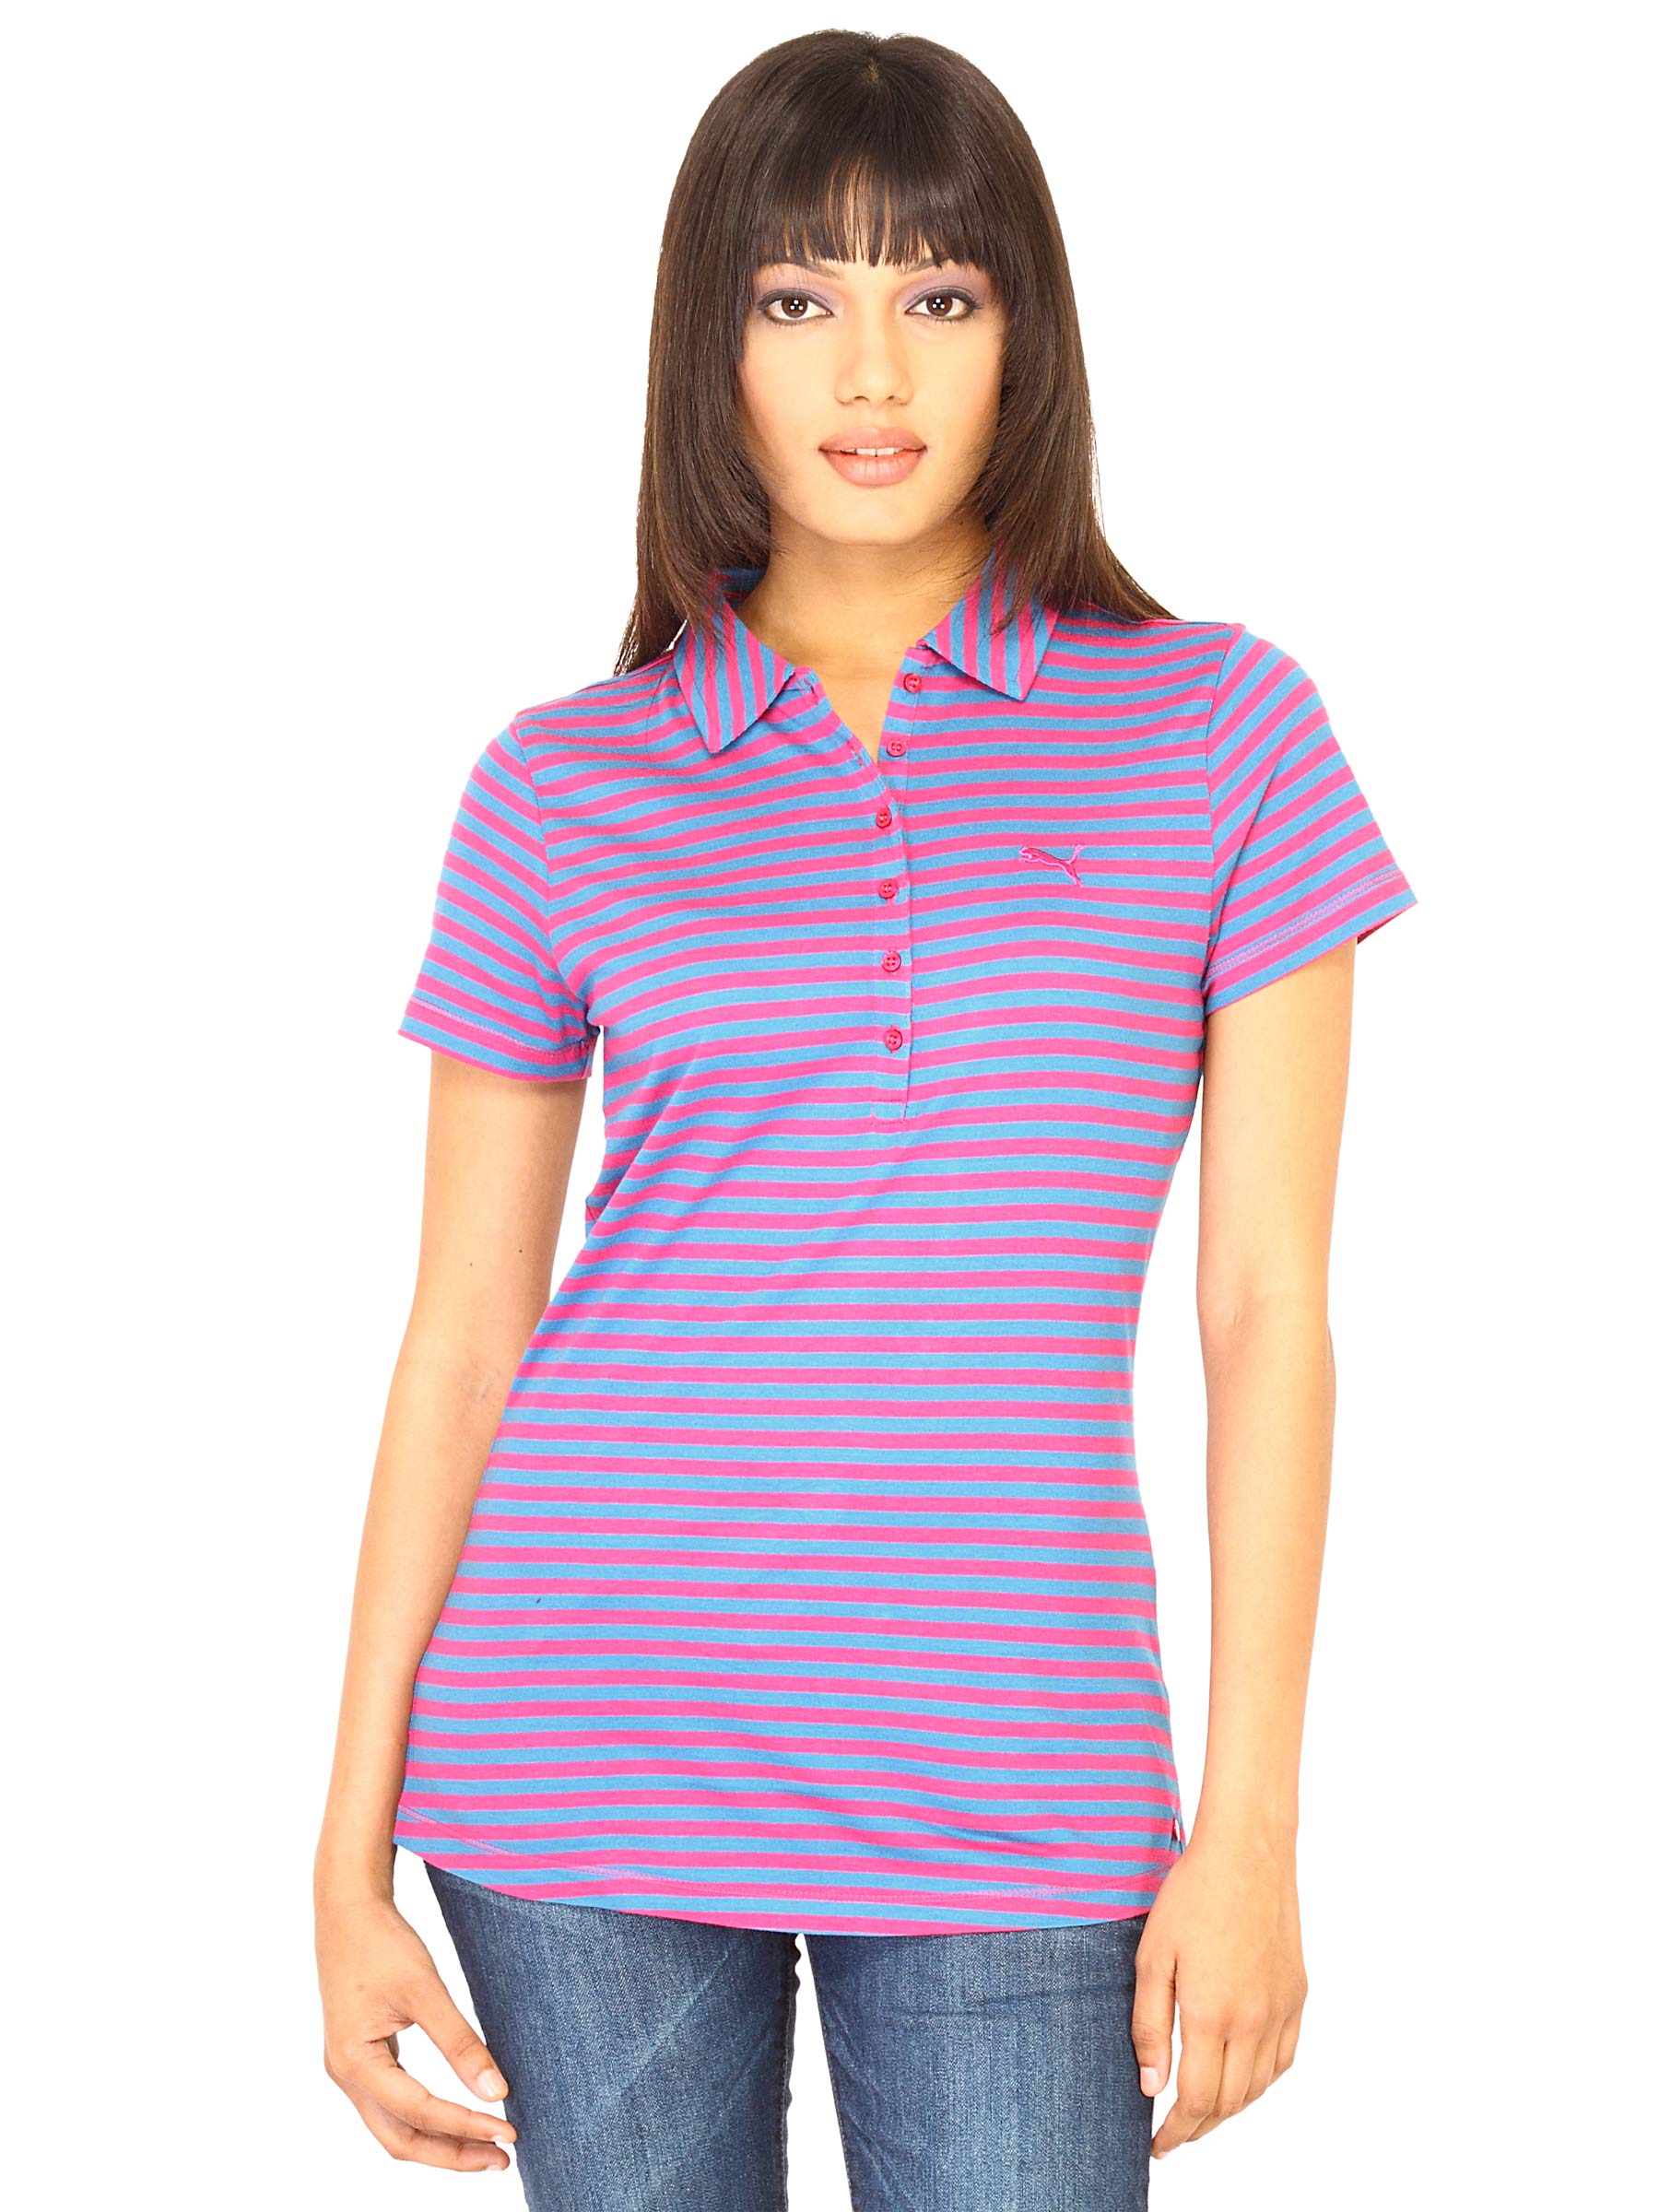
Puma Women Striped Polo Pink Tshirts
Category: Apparel / Topwear / Tshirts
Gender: Women
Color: Pink
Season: Fall 2011
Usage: Casual